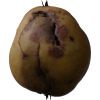
Label: Pear 3